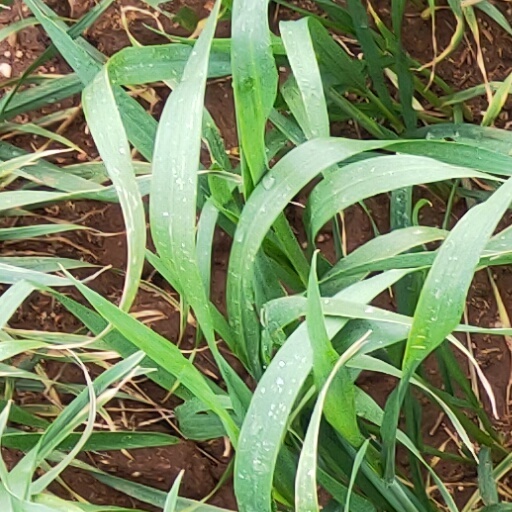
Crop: wheat